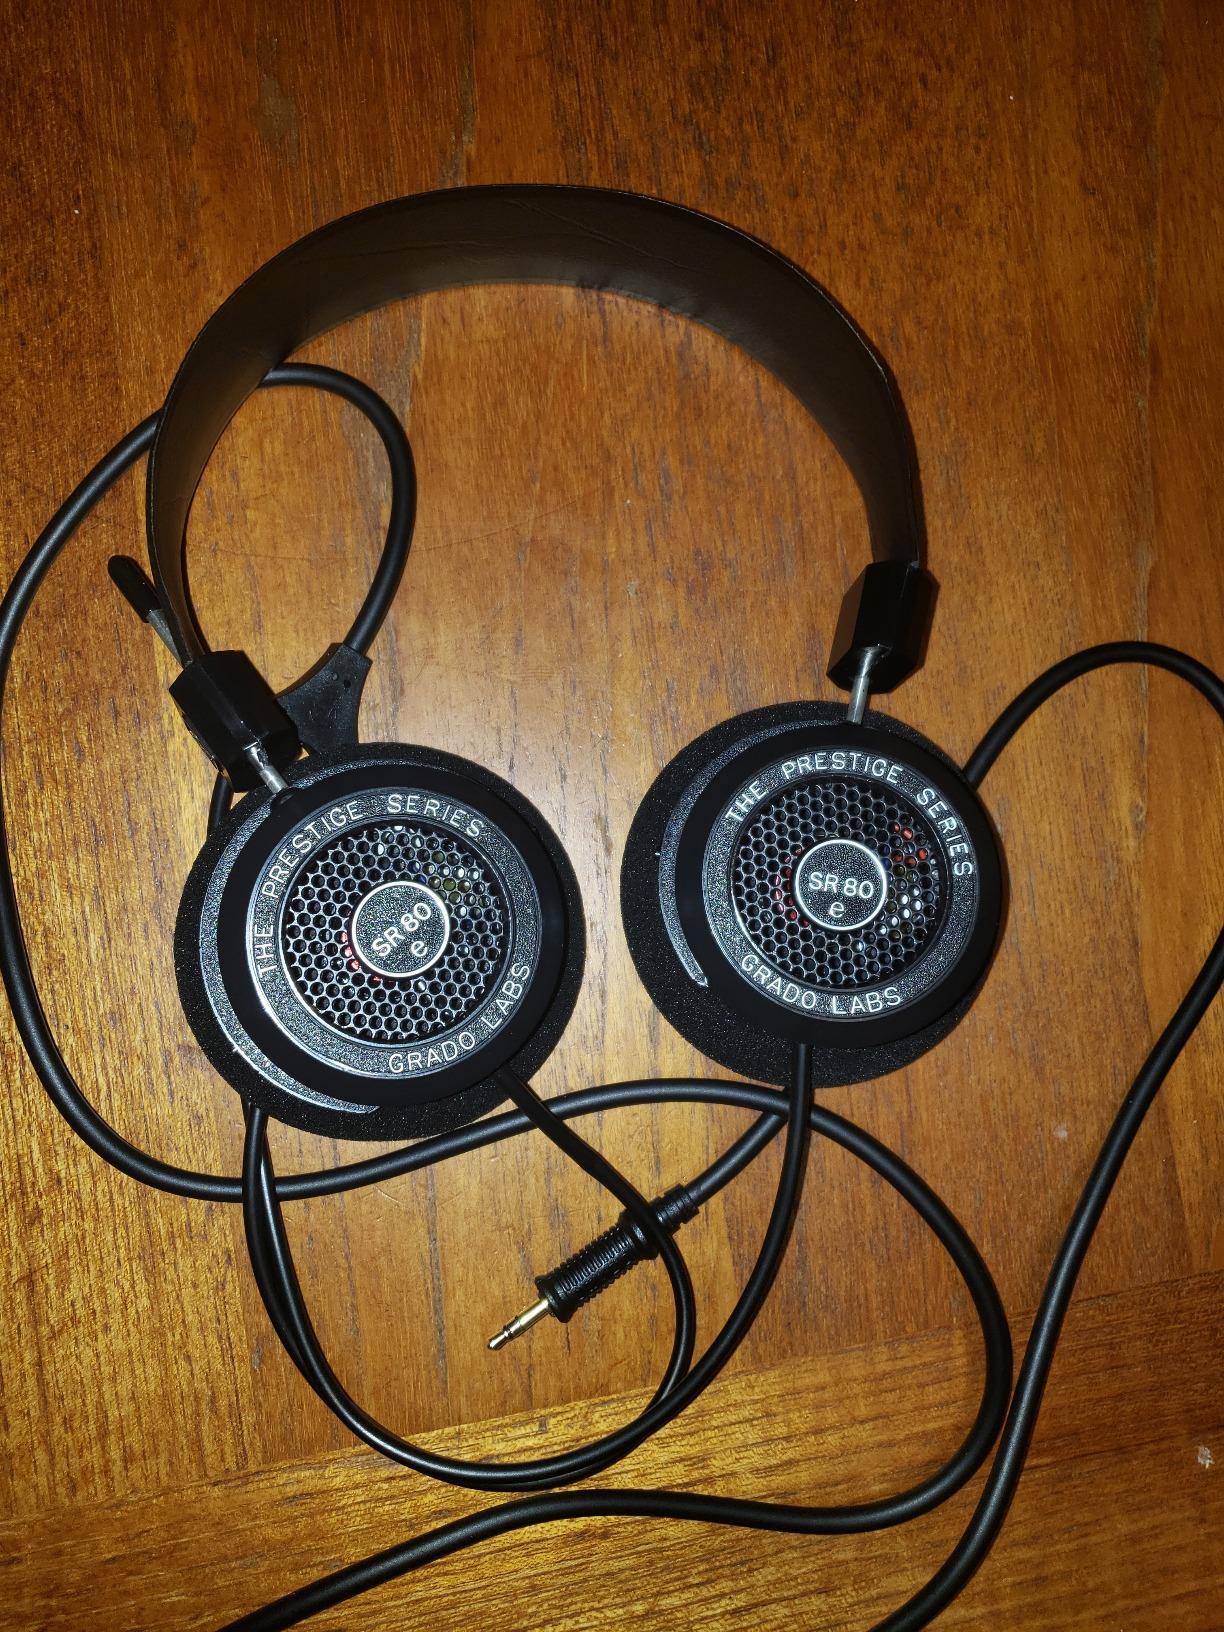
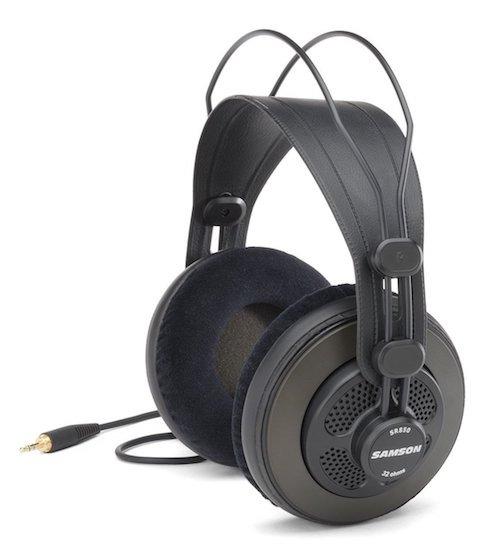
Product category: headphones
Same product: no